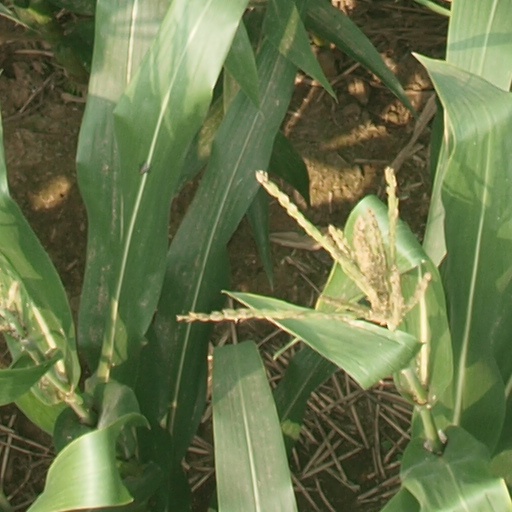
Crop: maize; corn